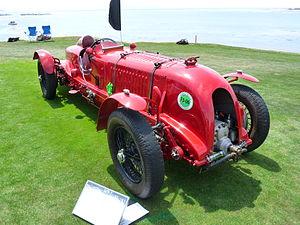
La Bentley 4½ Litre ou Bentley 4,5 Litre est une automobile sportive de luxe de la seconde moitié des années 1920, développée par le constructeur automobile britannique Bentley. Remplaçante de la Bentley 3 Litre, elle est particulièrement réputée au Royaume-Uni en tant que modèle emblématique des automobiles de course britanniques d’avant-guerre, et populaire pour cette phrase prononcée lors de sa conception par le fondateur de Bentley, Walter Owen Bentley : « There’s no replacement for displacement ». Par cette expression idiomatique, W.O. Bentley marque sa volonté de produire une automobile de course bien plus puissante via une augmentation importante de sa cylindrée.
Sir Henry Ralph Stanley Birkin, dit Tim Birkin, 3ᵉ baronnet, est un pilote automobile britannique et l'un des Bentley Boys. En 1929, il remporte les 24 Heures du Mans avec Woolf Barnato au volant d'une Bentley 6½ Litre.